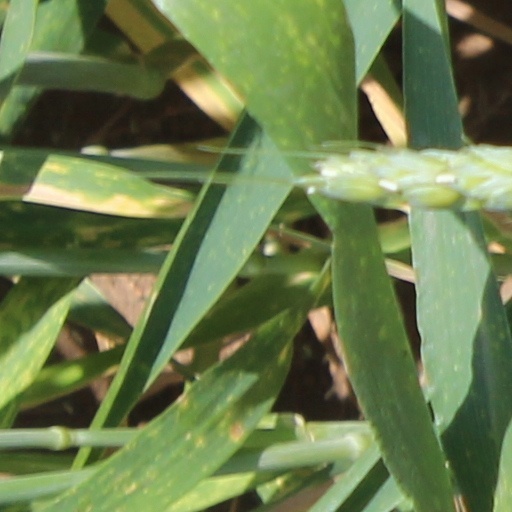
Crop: wheat